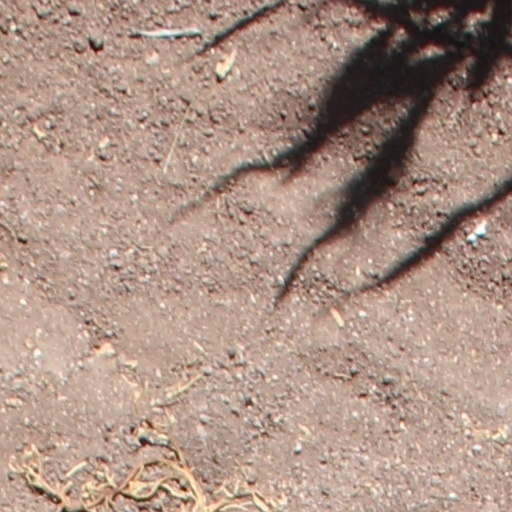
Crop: wheat